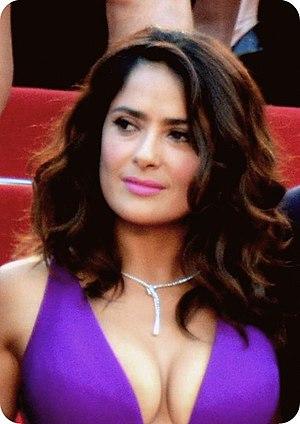
Salma Hayek au festival de Cannes
Il racconto dei racconti ou Tale of Tales est un film fantastique italien coproduit, coécrit et réalisé par Matteo Garrone et sorti en 2015, adaptation du recueil de contes le Pentamerone de Giambattista Basile.